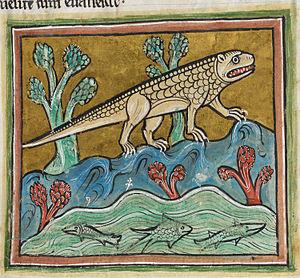
Crocodilia, est un ordre de reptiles aquatiques ovipares et carnivores qui vivent dans les zones tropicales et subtropicales de la planète. Ils sont apparus sous leur forme actuelle il y a au moins 167,7 millions d'années, c'est-à-dire vers le milieu du Jurassique. Les conceptions modernes situent l'origine des crocodiliens parmi un sous-groupe d'archosauriens terrestres du Trias ancien, il y a environ 240 Ma. De ce fait, ils sont considérés aujourd'hui comme les plus proches parents des oiseaux, lesquels descendent des dinosaures, autres archosauriens. L'ordre des Crocodilia regroupe tous les crocodiliens actuels, placés en deux ou trois familles : les Crocodylidae, les Alligatoridae et pour certaines classifications les Gavialidae. La systématique de ce groupe est très discutée depuis les années 2000. Bien que le terme « crocodiles » soit parfois utilisé pour l'ensemble de ces animaux, il est moins ambigu d'utiliser le terme « crocodiliens ».